Steve Jobs Theater

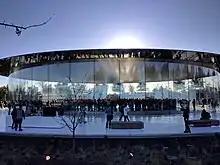
External view of the Steve Jobs Theater at Apple Park in February 2018

The Steve Jobs Theater is an underground auditorium complex located at Apple Park in Cupertino, California. It is named after the co-founder and former CEO of Apple, Steve Jobs, and is situated atop a hill at one of the highest points in Apple Park. The auditorium is intended for Apple product launches and press meets and can seat 1,000 people.